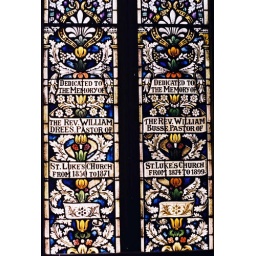
&lt;b&gt;a section of the stained-glass window in the balcony on the back wall of the sanctuary&lt;/b&gt;